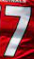
Number: 7